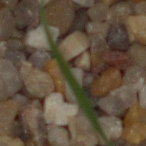
Label: loose_silkybent